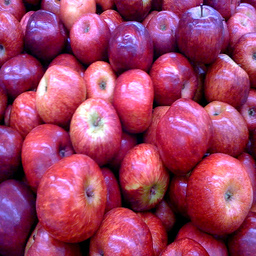
Label: Apple